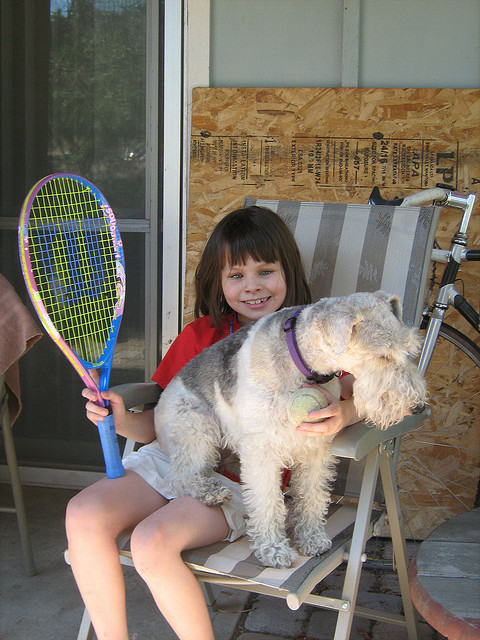
con chó đang ngồi trong lòng cô bé với cái vợt và quả bóng tennis